Chinese characters

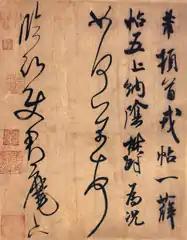
Chinese calligraphy of mixed styles by the Song-era poet Mi Fu

The earliest attested Chinese characters were carved into bone, or marked using a stylus in clay moulds used to cast ritual bronzes. Characters have also been incised into stone, or written in ink onto slips of silk, wood, and bamboo. The invention of paper for use as a writing medium occurred during the 1st century CE, and is traditionally credited to Cai Lun. There are numerous styles, or "scripts" in which characters can be written, including the historical forms like seal script and clerical script. Most styles used throughout the Sinosphere originated within China, though they may display regional variation. Styles that have been created outside of China tend to remain localized in their use—these include the Japanese and Vietnamese scripts.